2016 FIBA U20 European Championship

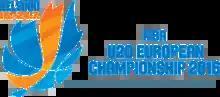

The 2016 FIBA U20 European Championship was the 19th edition of the FIBA U20 European Championship. The competition took place in Helsinki, Finland, from 16 to 24 July 2016.